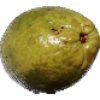
Label: guava